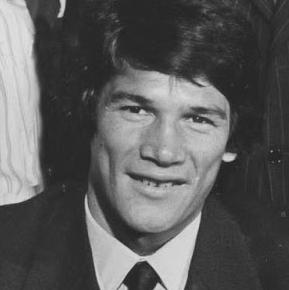
Age: 31